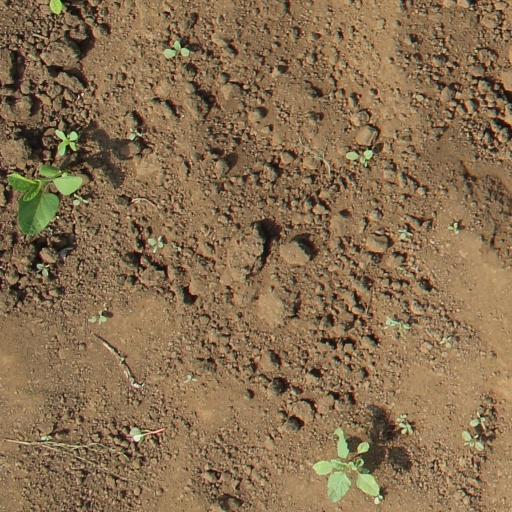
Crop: soybean